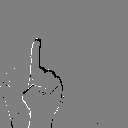
ASL letter: z